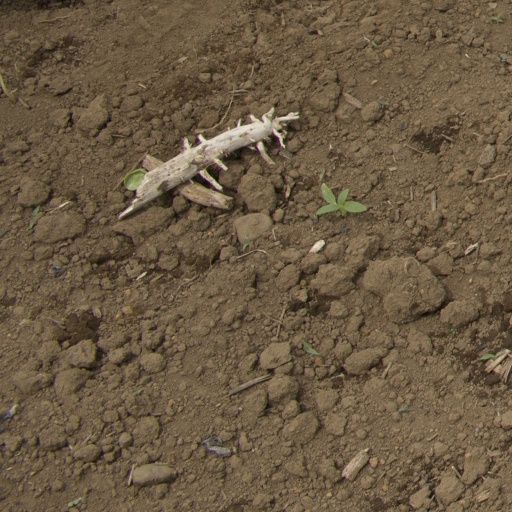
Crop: Jerusalem artichoke